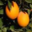
Label: orange